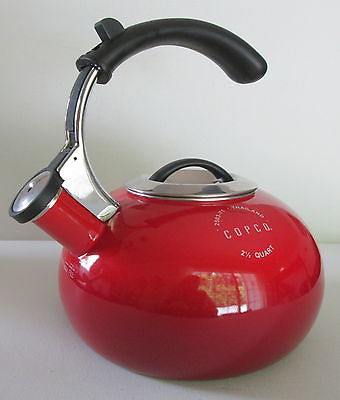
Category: kettle